Rosalind and Helen

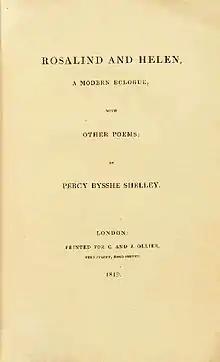
1819 title page. C. and J. Ollier, London.

Rosalind and Helen, A Modern Eclogue; With Other Poems is a poem collection by Percy Bysshe Shelley published in 1819. The collection also contains the poems "Lines written on the Euganean Hills", "Hymn to Intellectual Beauty", and the sonnet "Ozymandias". The collection was published by C. and J. Ollier in London.